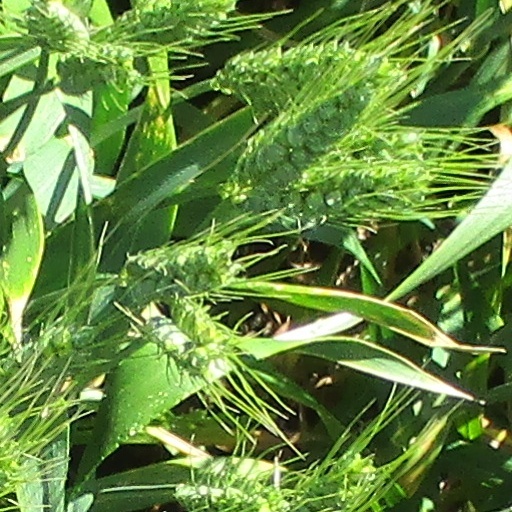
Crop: wheat